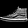
Label: Sneaker